DJ: Duvvada Jagannadham

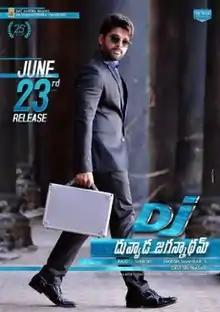
Theatrical release poster

DJ: Duvvada Jagannadham is a 2017 Indian Telugu-language action comedy film directed by Harish Shankar and produced by Sri Venkateswara Creations. The film stars Allu Arjun and Pooja Hegde, alongside Rao Ramesh, Subbaraju, Murali Sharma, Vennela Kishore Posani Krishna Murali, Tanikella Bharani and Chandra Mohan. The music was composed by Devi Sri Prasad, while the cinematography and editing were handled by Ayananka Bose and Chota K. Prasad.